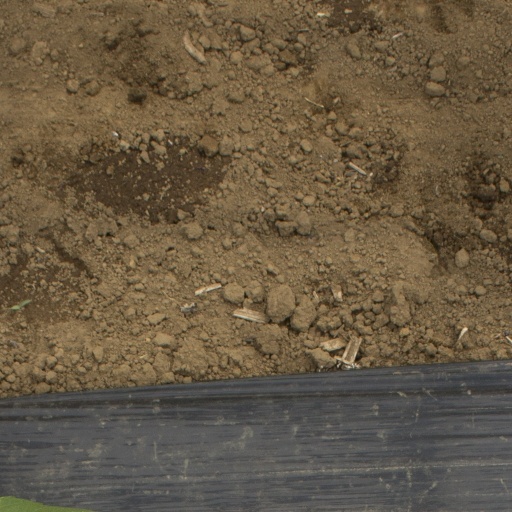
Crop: Jerusalem artichoke